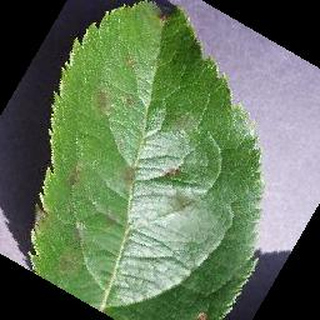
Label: apple_apple_scab